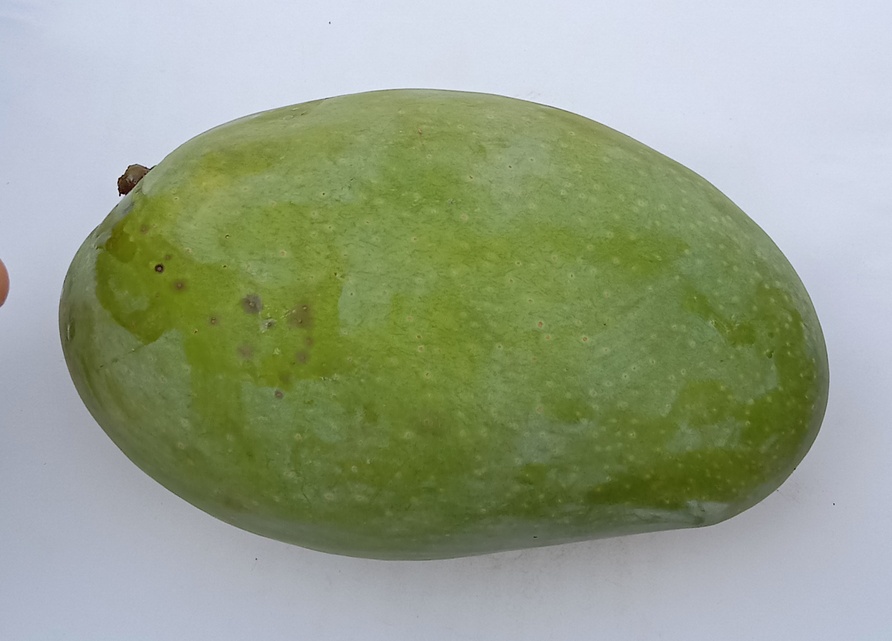
Mango variety: Fajri